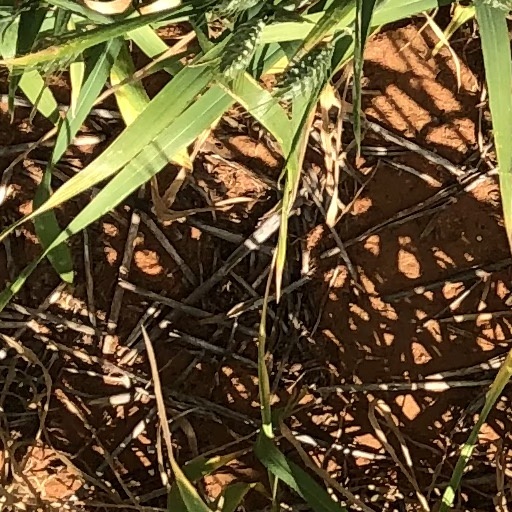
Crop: wheat